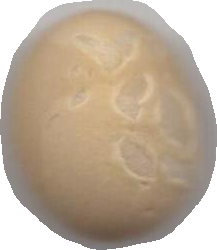
Variety: Anjasmoro